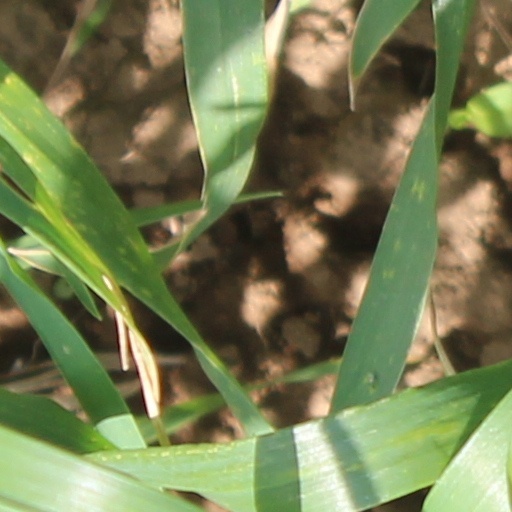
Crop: wheat